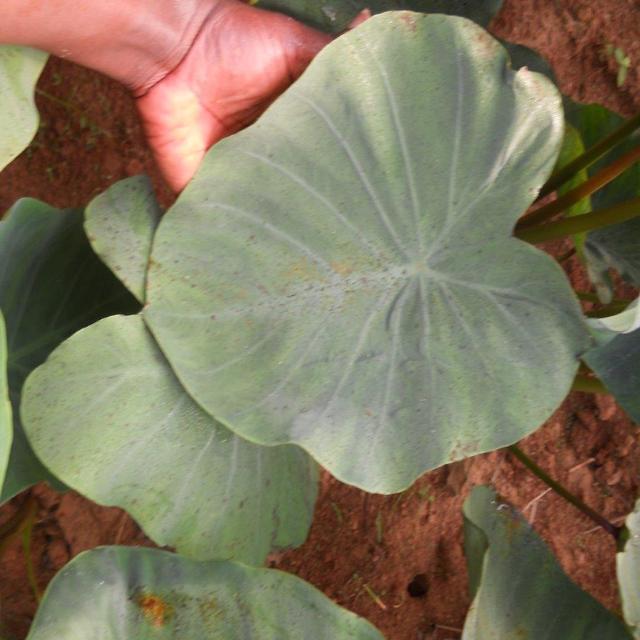
Label: Healthy